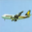
Label: airplane